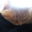
Label: cat